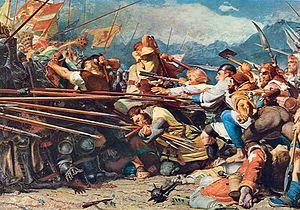
La bataille de Sempach dans la localité éponyme du canton de Lucerne a eu lieu le 9 juillet 1386.